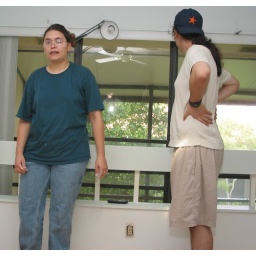
Ola and Ljuban standing over the balcony in their bedroom